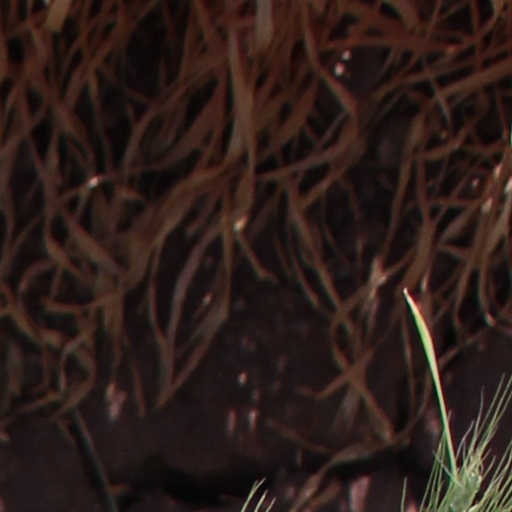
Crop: wheat